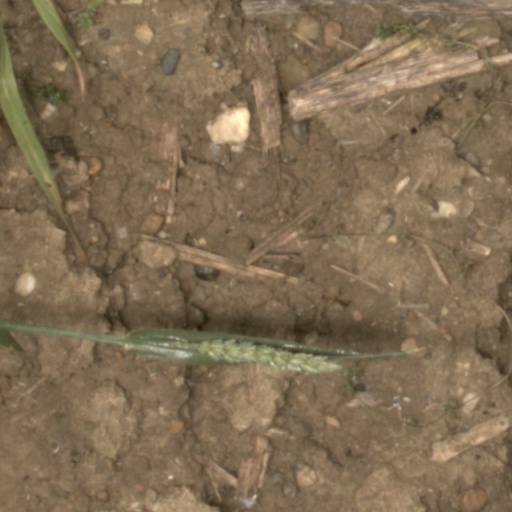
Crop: wheat